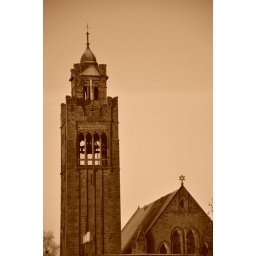
The tower and church roof top, the church is on the presinct in Bathgate, West Lothian.